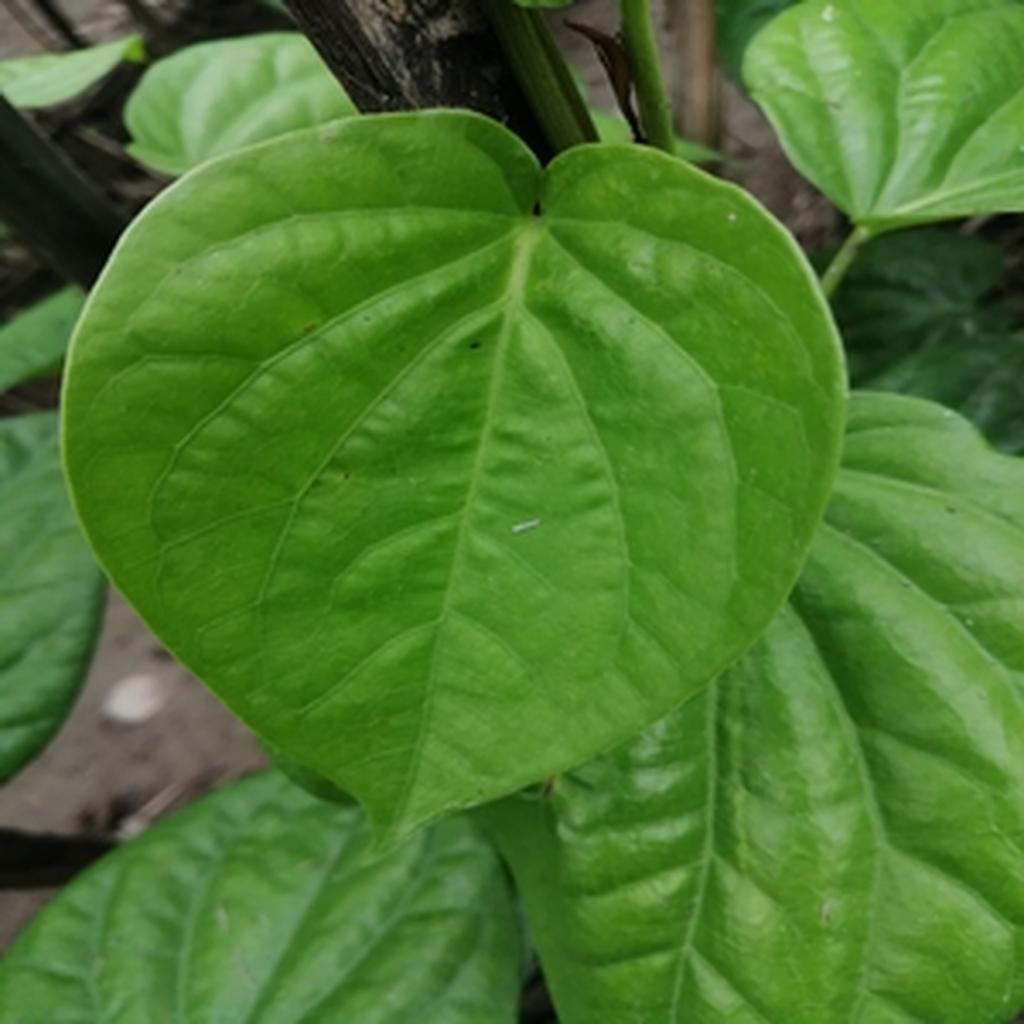
Label: Healthy_Leaf